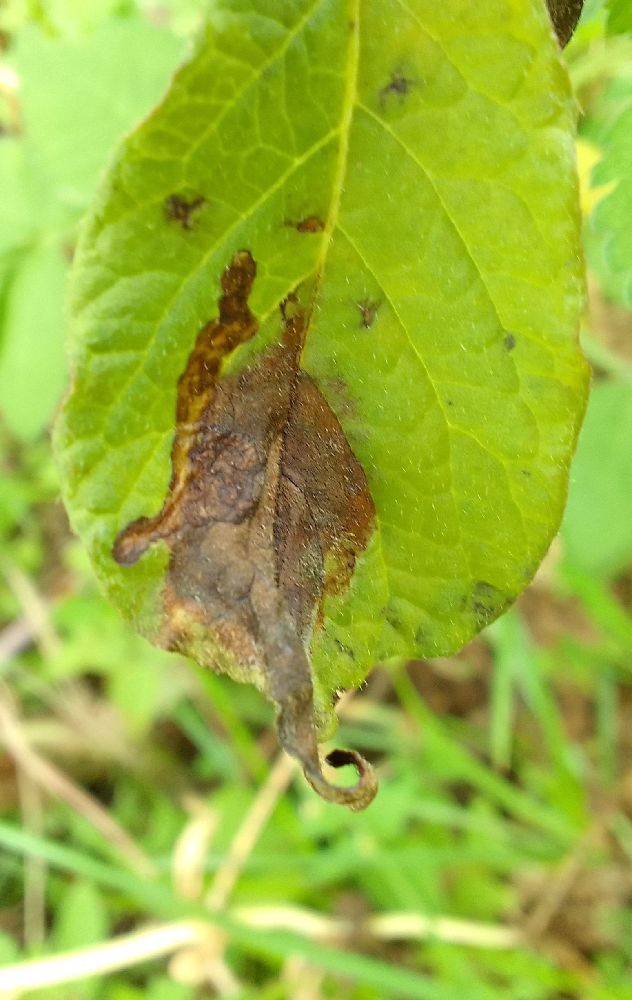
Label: Late blight